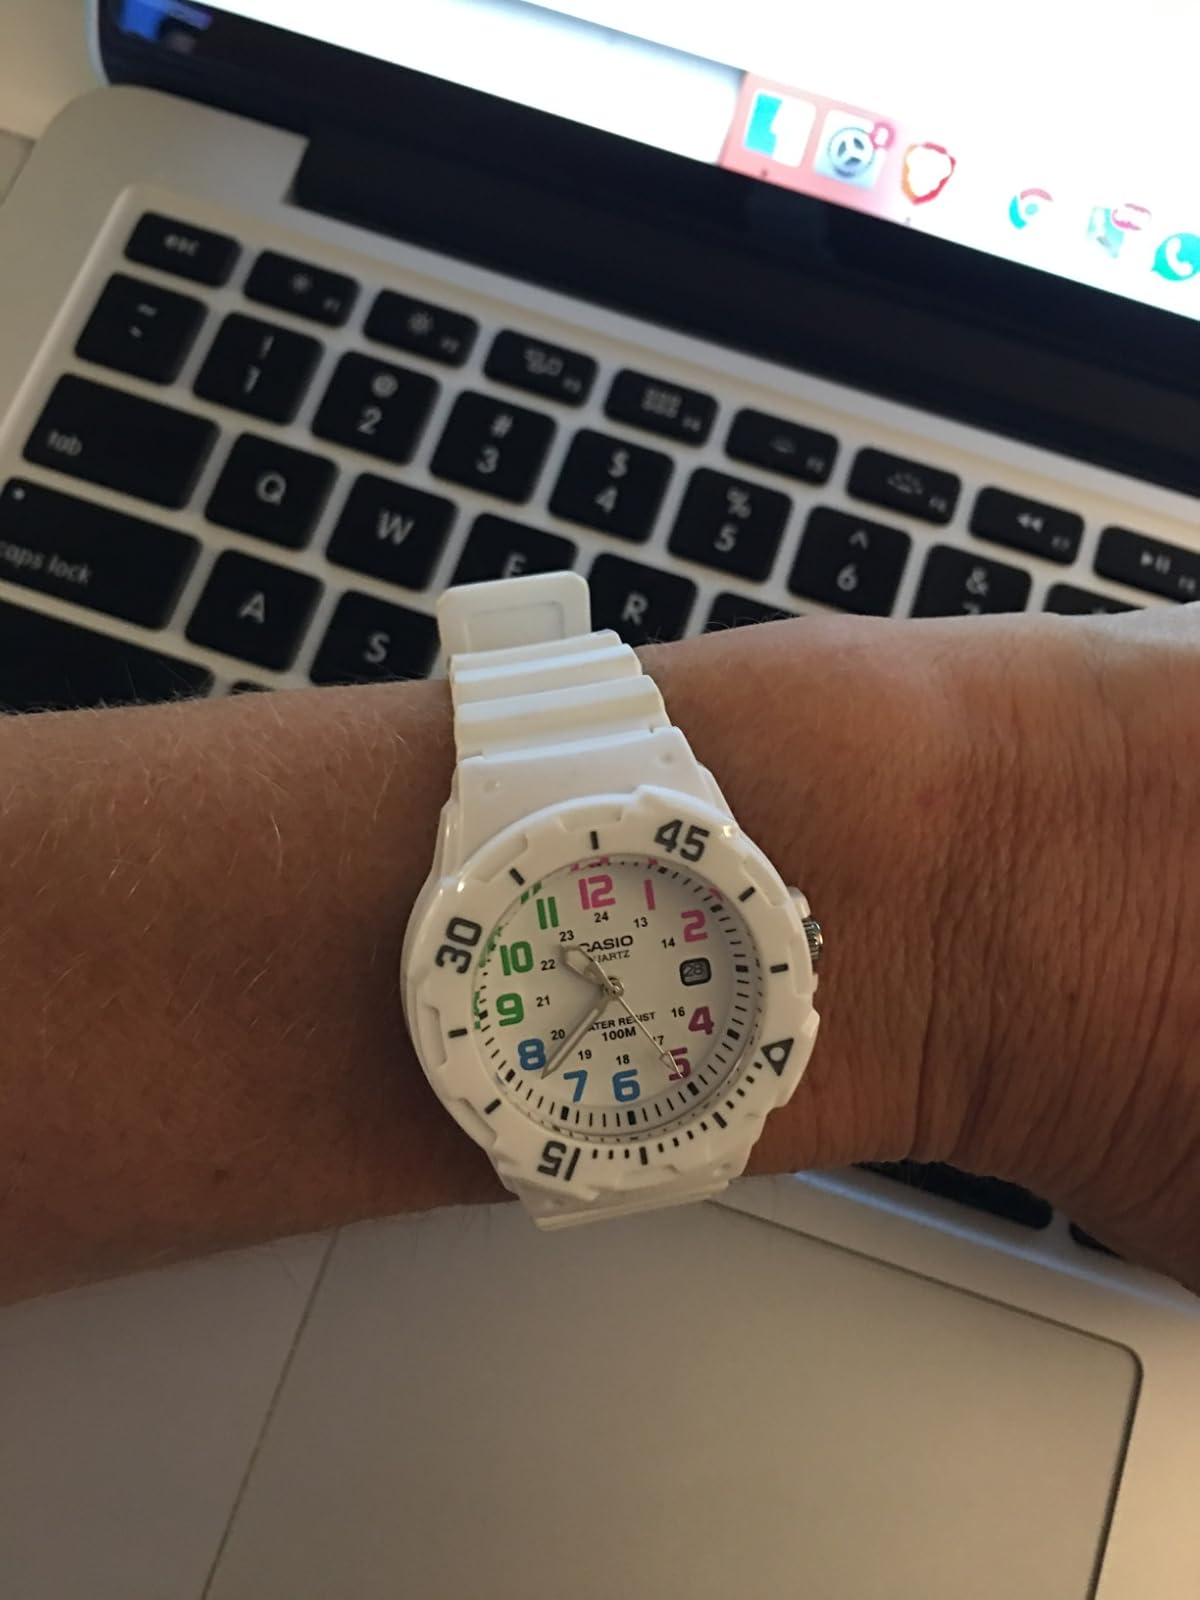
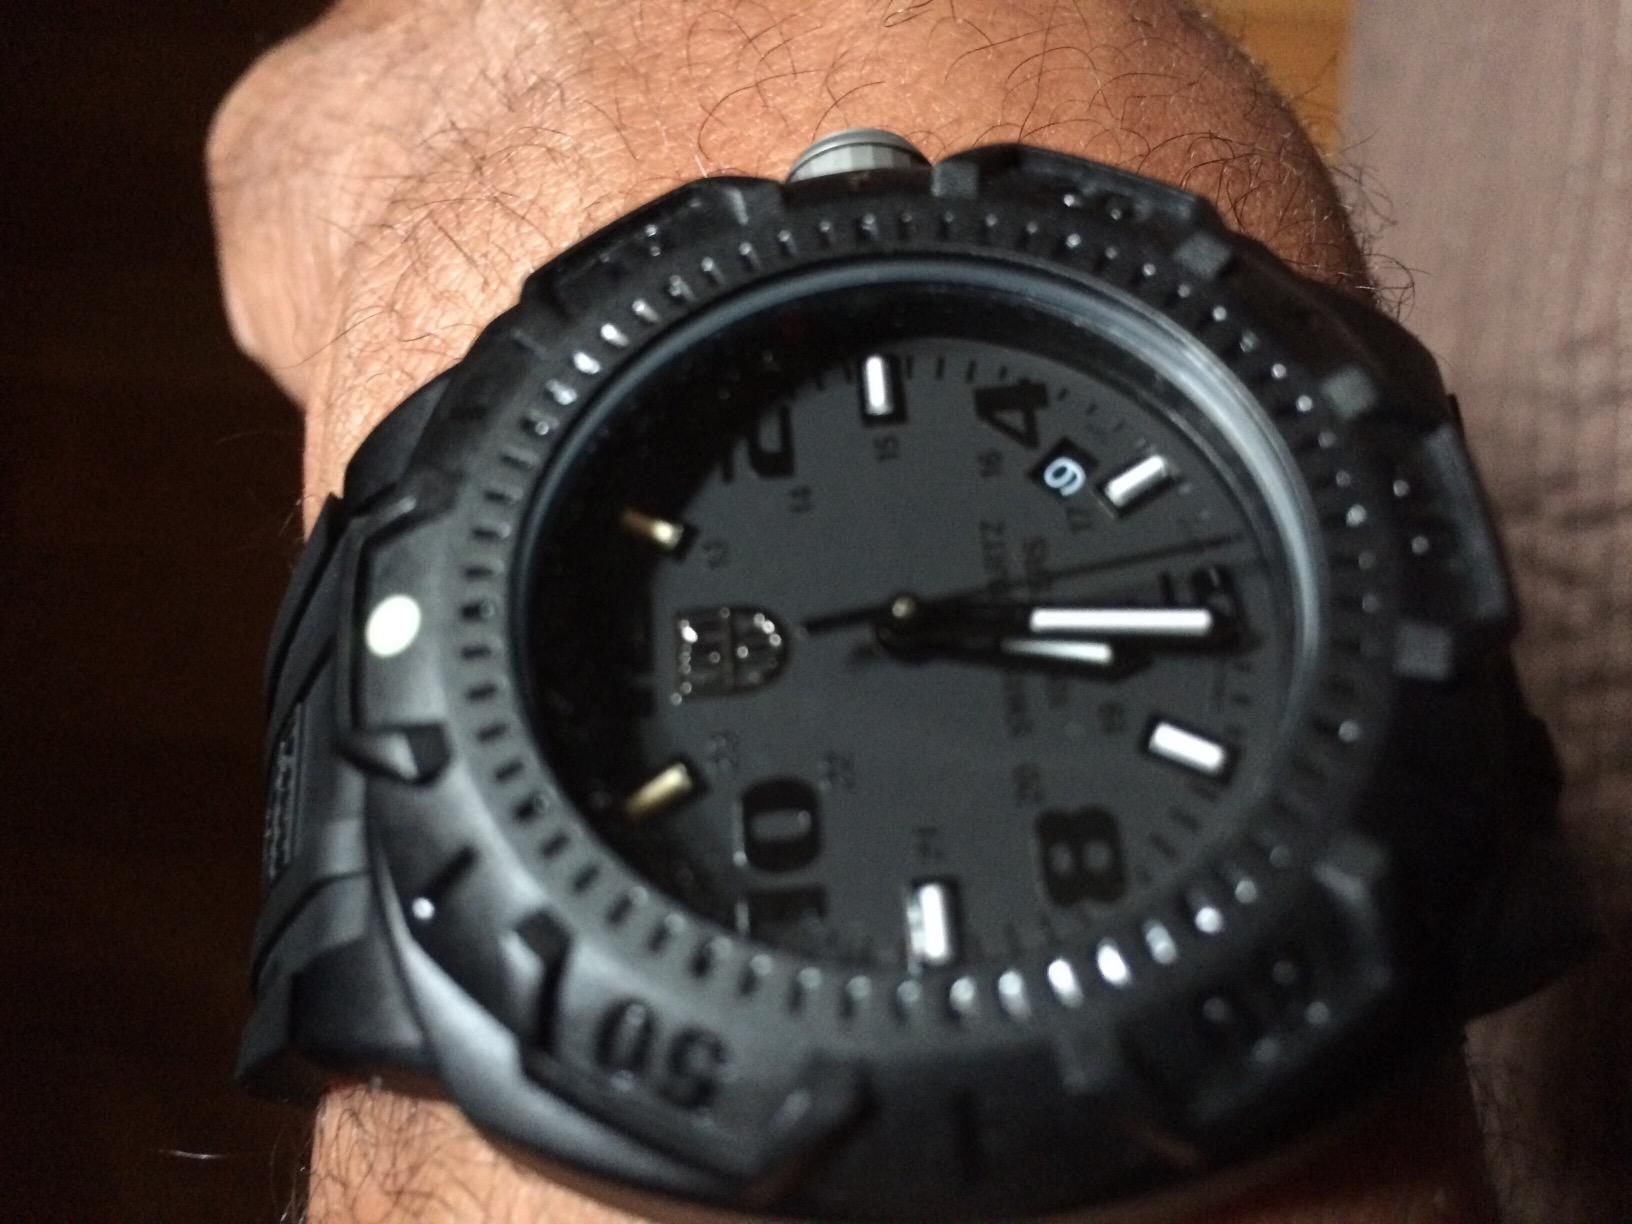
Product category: accessories_watch
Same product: no